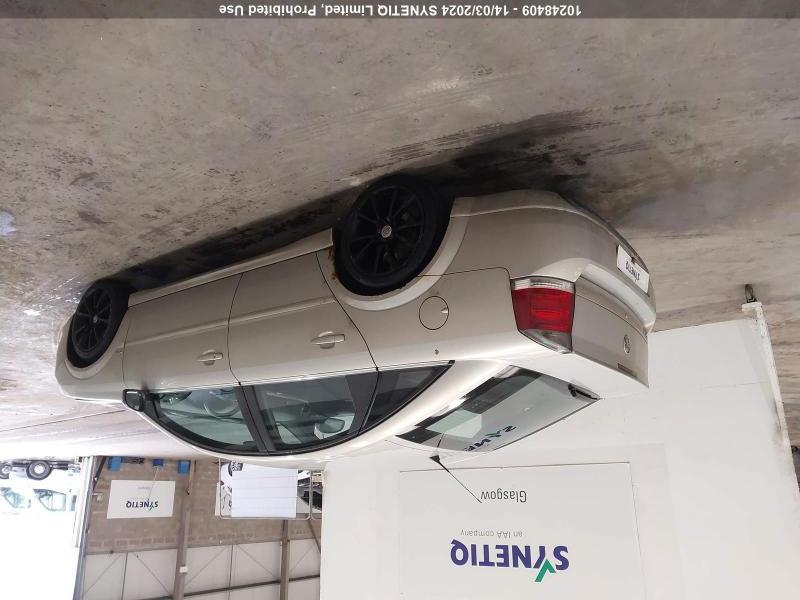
Aucun dommage détecté.
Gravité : aucun